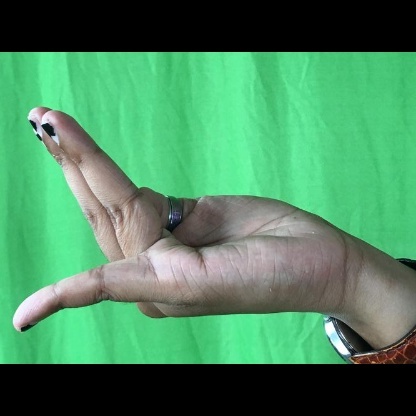
Mudra: Chaturam